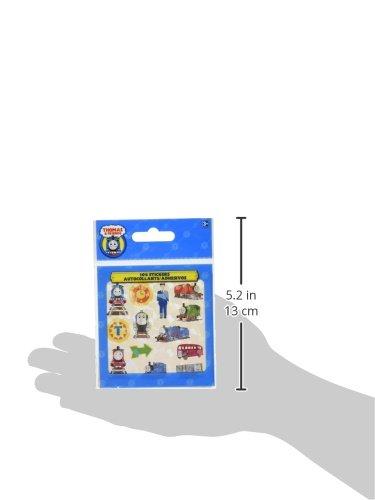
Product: Sandylion Thomas The Tank Bitty Bitts
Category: Toys & Games | Arts & Crafts | Stickers
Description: Bitty Bits.
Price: $6.03
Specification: ProductDimensions:8x0x4inches|ShippingWeight:2.4ounces(Viewshippingratesandpolicies)|DomesticShipping:ItemcanbeshippedwithinU.S.|InternationalShipping:ThisitemcanbeshippedtoselectcountriesoutsideoftheU.S.LearnMore|Itemmodelnumber:THOMBTB1|ASIN:B004NLSS1A